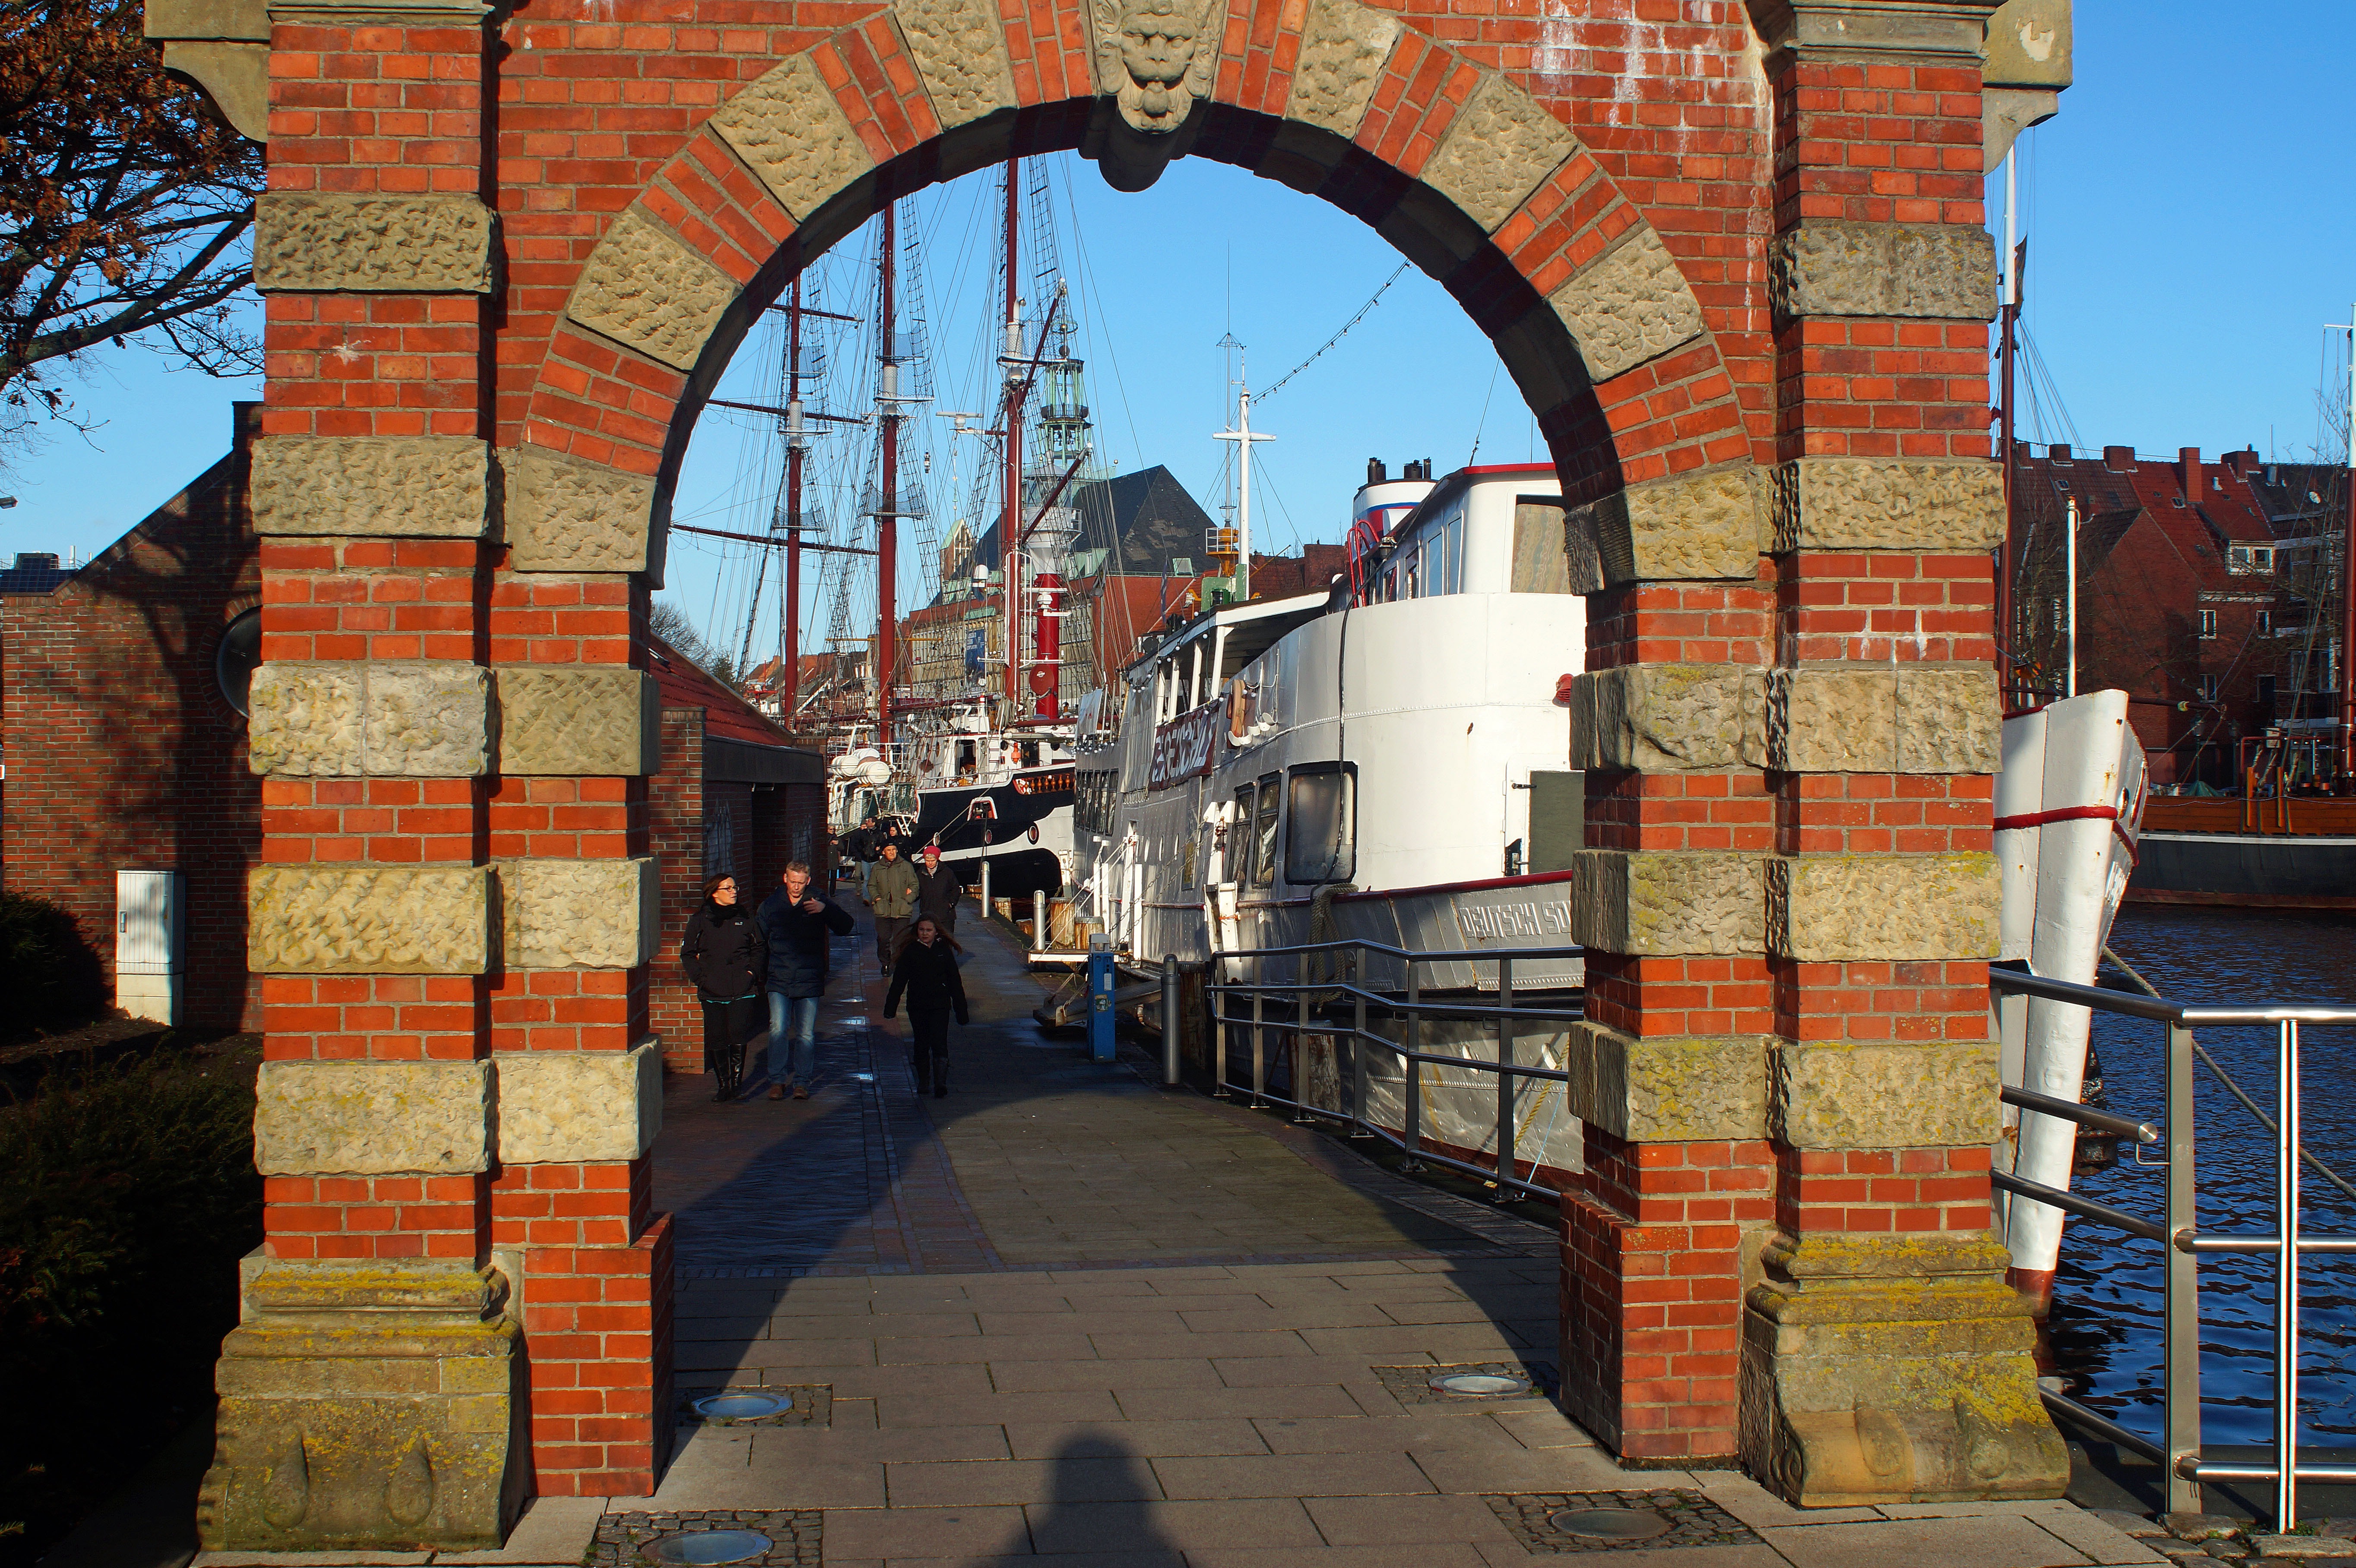
water, architecture, road, street, town, city, wall, cityscape, downtown, travel, arch, color, landmark, facade, port, tourism, goal, boats, neighbourhood, urban area, ancient history